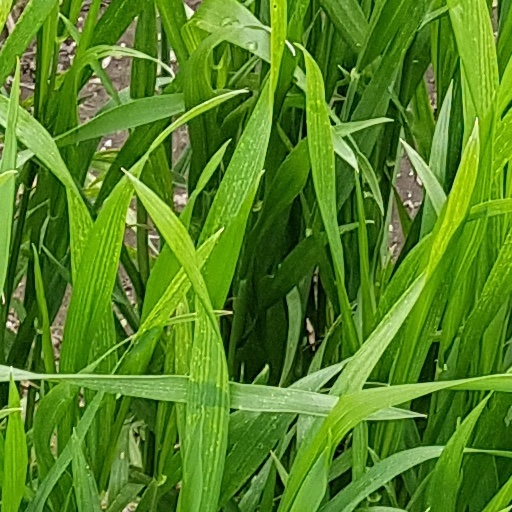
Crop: wheat